Veterans Memorial Building (American Fork, Utah)

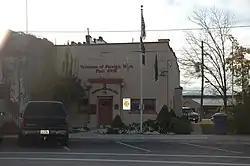
The building now houses a VFW post.

The Veterans Memorial Building at 53 N. Center in American Fork, Utah was built in 1934. It has also been known as American Fork Legion Hall and as Legion Memorial Building. It was listed on the National Register of Historic Places in 1994.